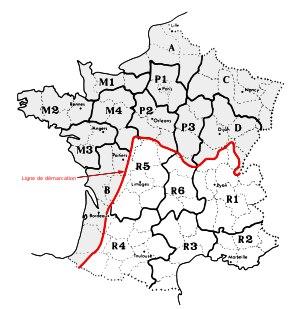
Le camp Didier, d'abord nommé camp Valin était le maquis du 4ᵉ secteur de l'armée secrète du département du Rhône.
Les maquis de l'Ain et du Haut-Jura sont des groupes de résistants français et étrangers qui ont opéré et trouvé refuge dans les montagnes et forêts du Bugey et du Haut-Jura durant la Seconde Guerre mondiale.
La résistance intérieure française, appelée en France la Résistance, englobe l'ensemble des mouvements et réseaux clandestins qui durant la Seconde Guerre mondiale ont poursuivi la lutte contre l'Axe et ses relais collaborationnistes sur le territoire français depuis l'armistice du 22 juin 1940 jusqu’à la Libération en 1944.